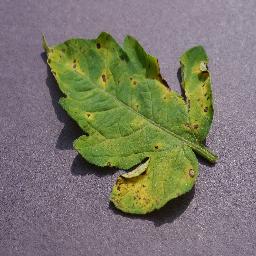
Label: Tomato___Septoria_leaf_spot